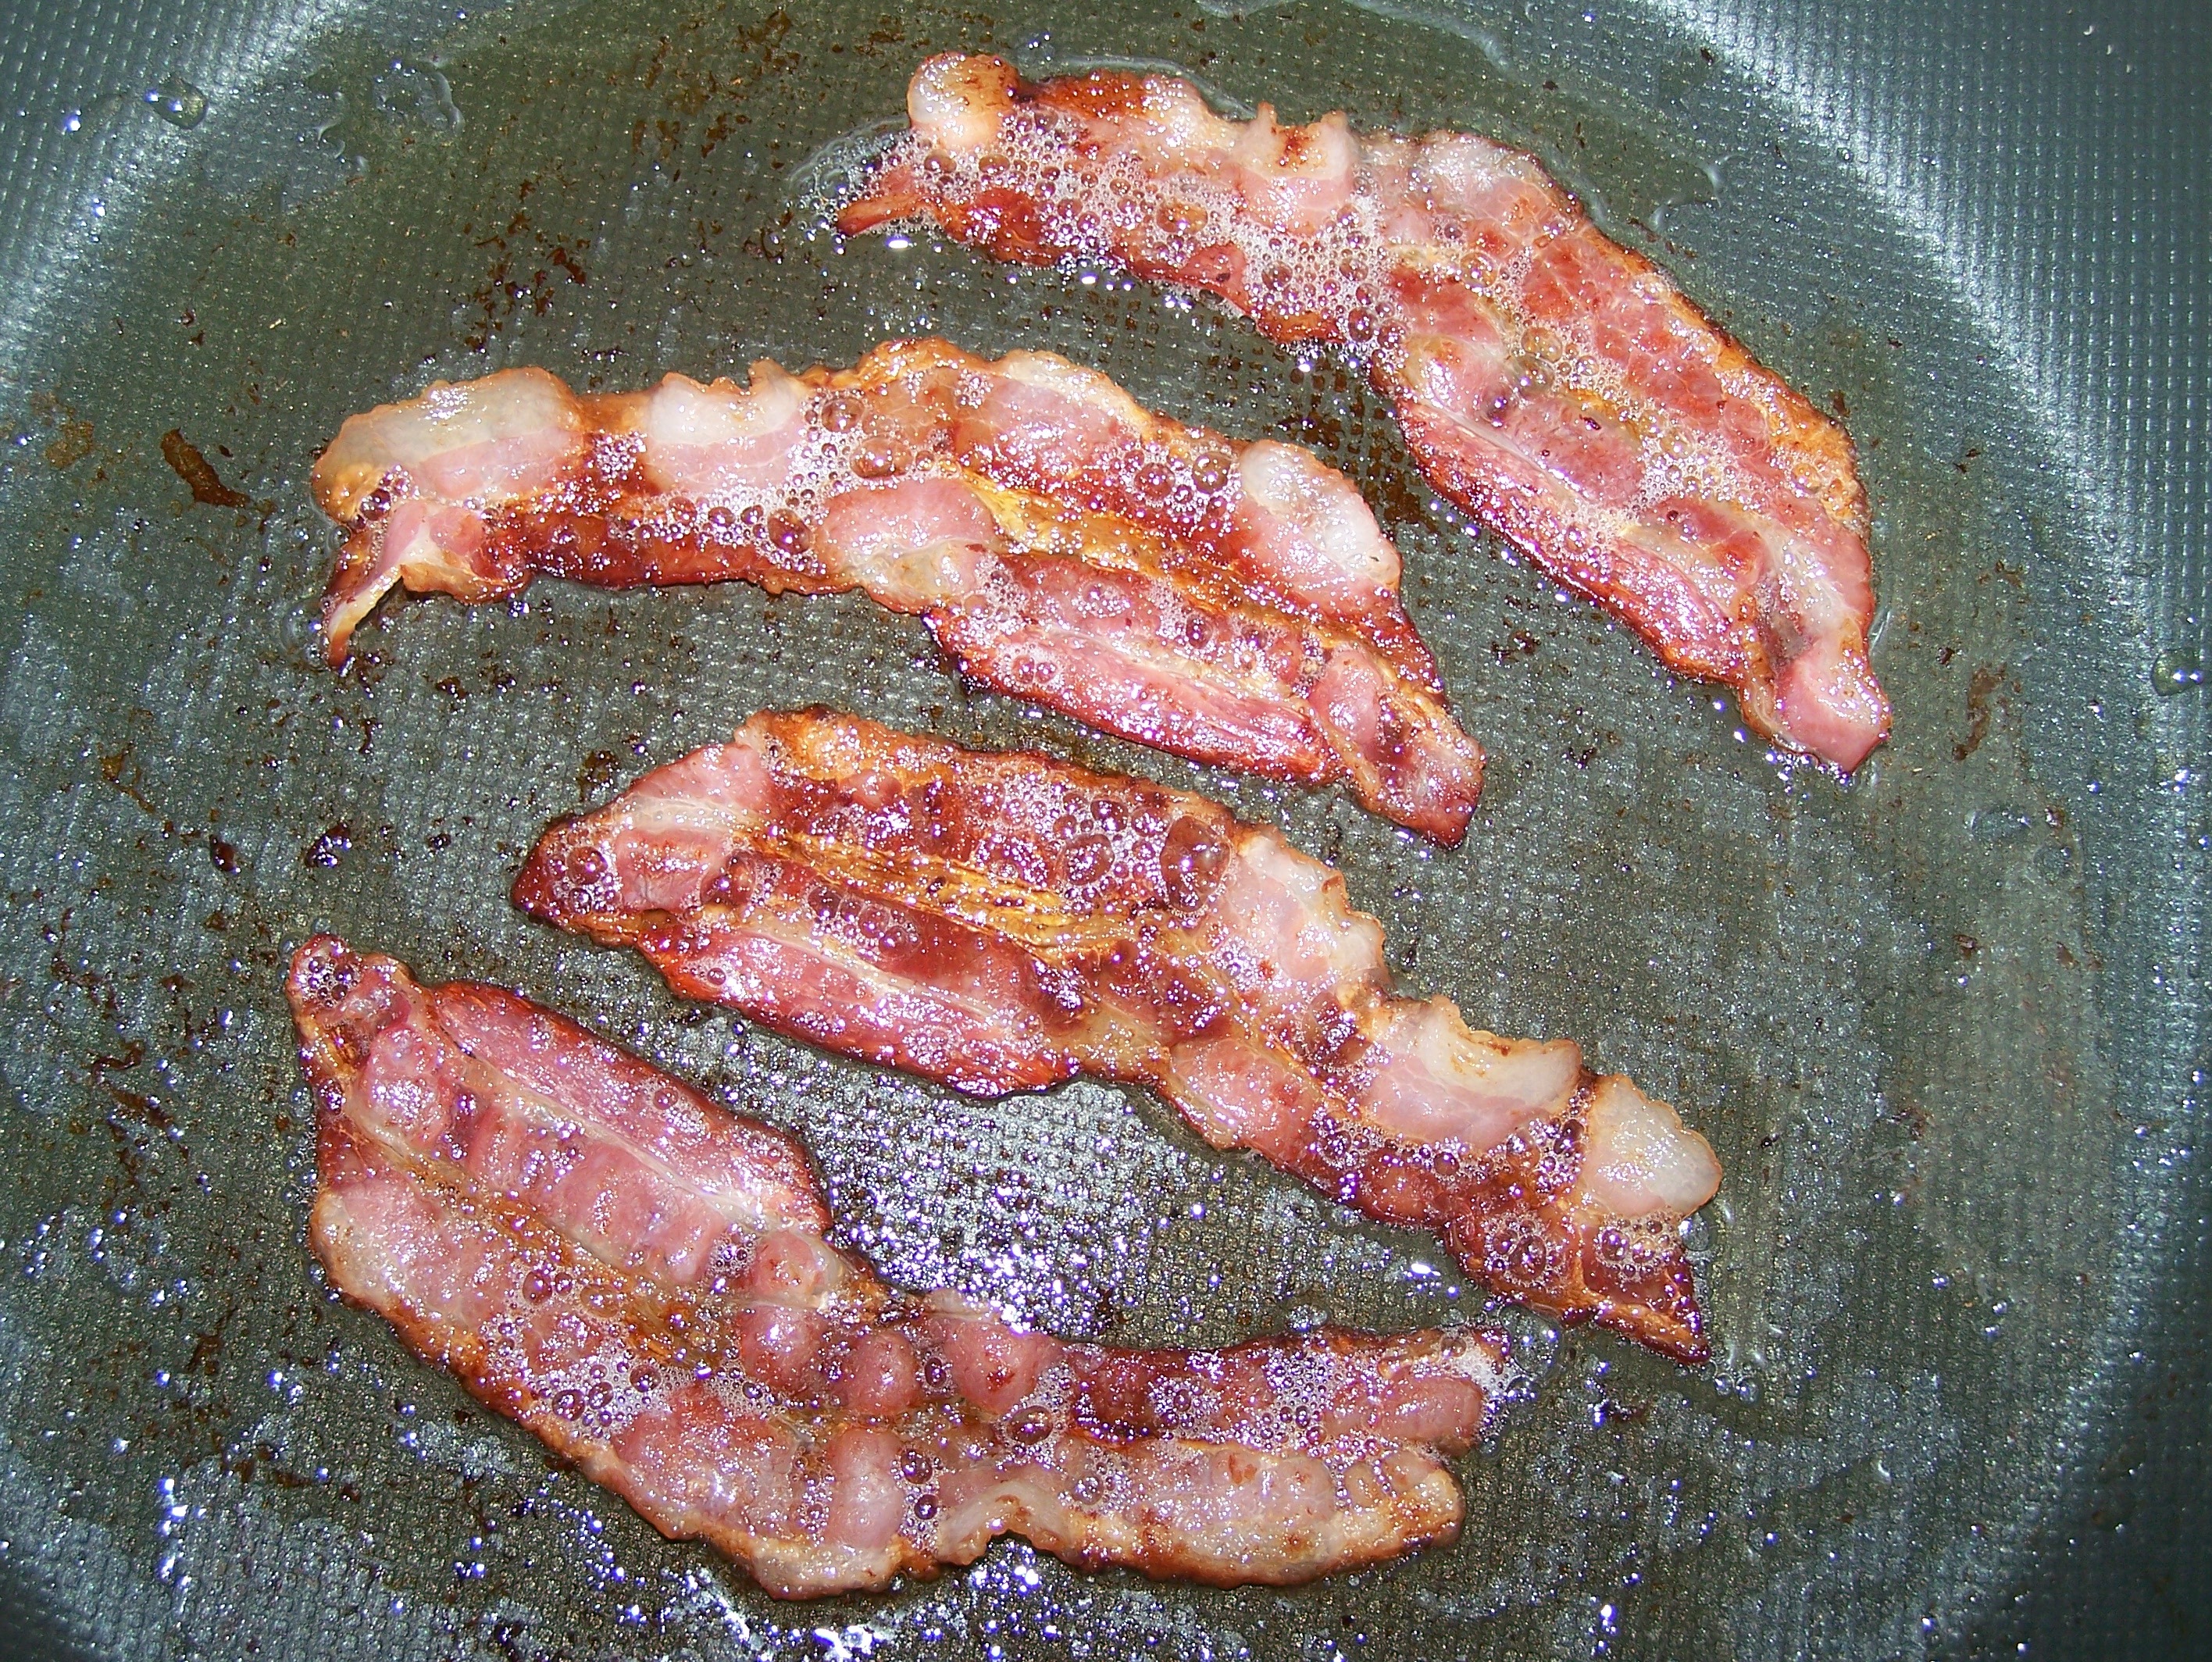
dish, food, cooking, fish, meat, pork, cuisine, bacon, fat, greasy, unhealthy, frying pan, sear, pork belly, fried food, animal source foods, tandoori chicken, bruzeln, slices of ham